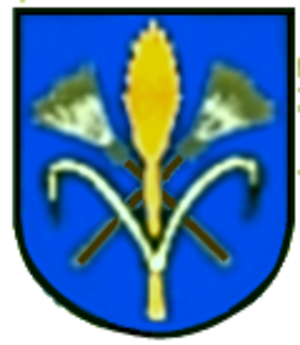
Dielmissen
Coat of arms of Dielmissen
Dielmissen er en kommune i den østlige del af Landkreis Holzminden i den tyske delstat Niedersachsen, med 803 indbyggere, og er en del af amtet Eschershausen-Stadtoldendorf.